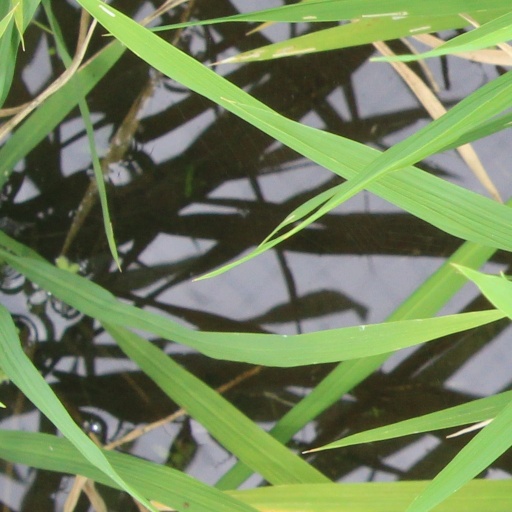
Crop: rice